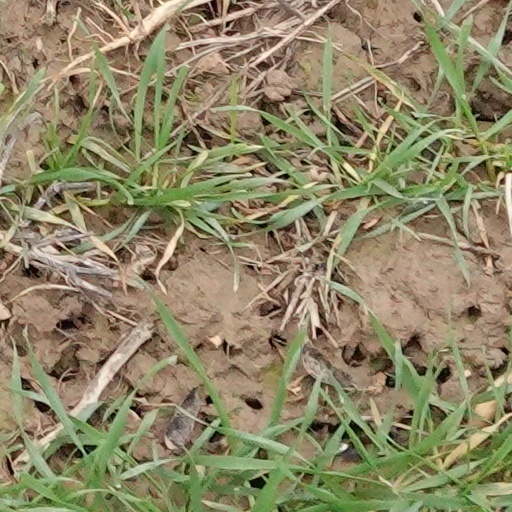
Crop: wheat